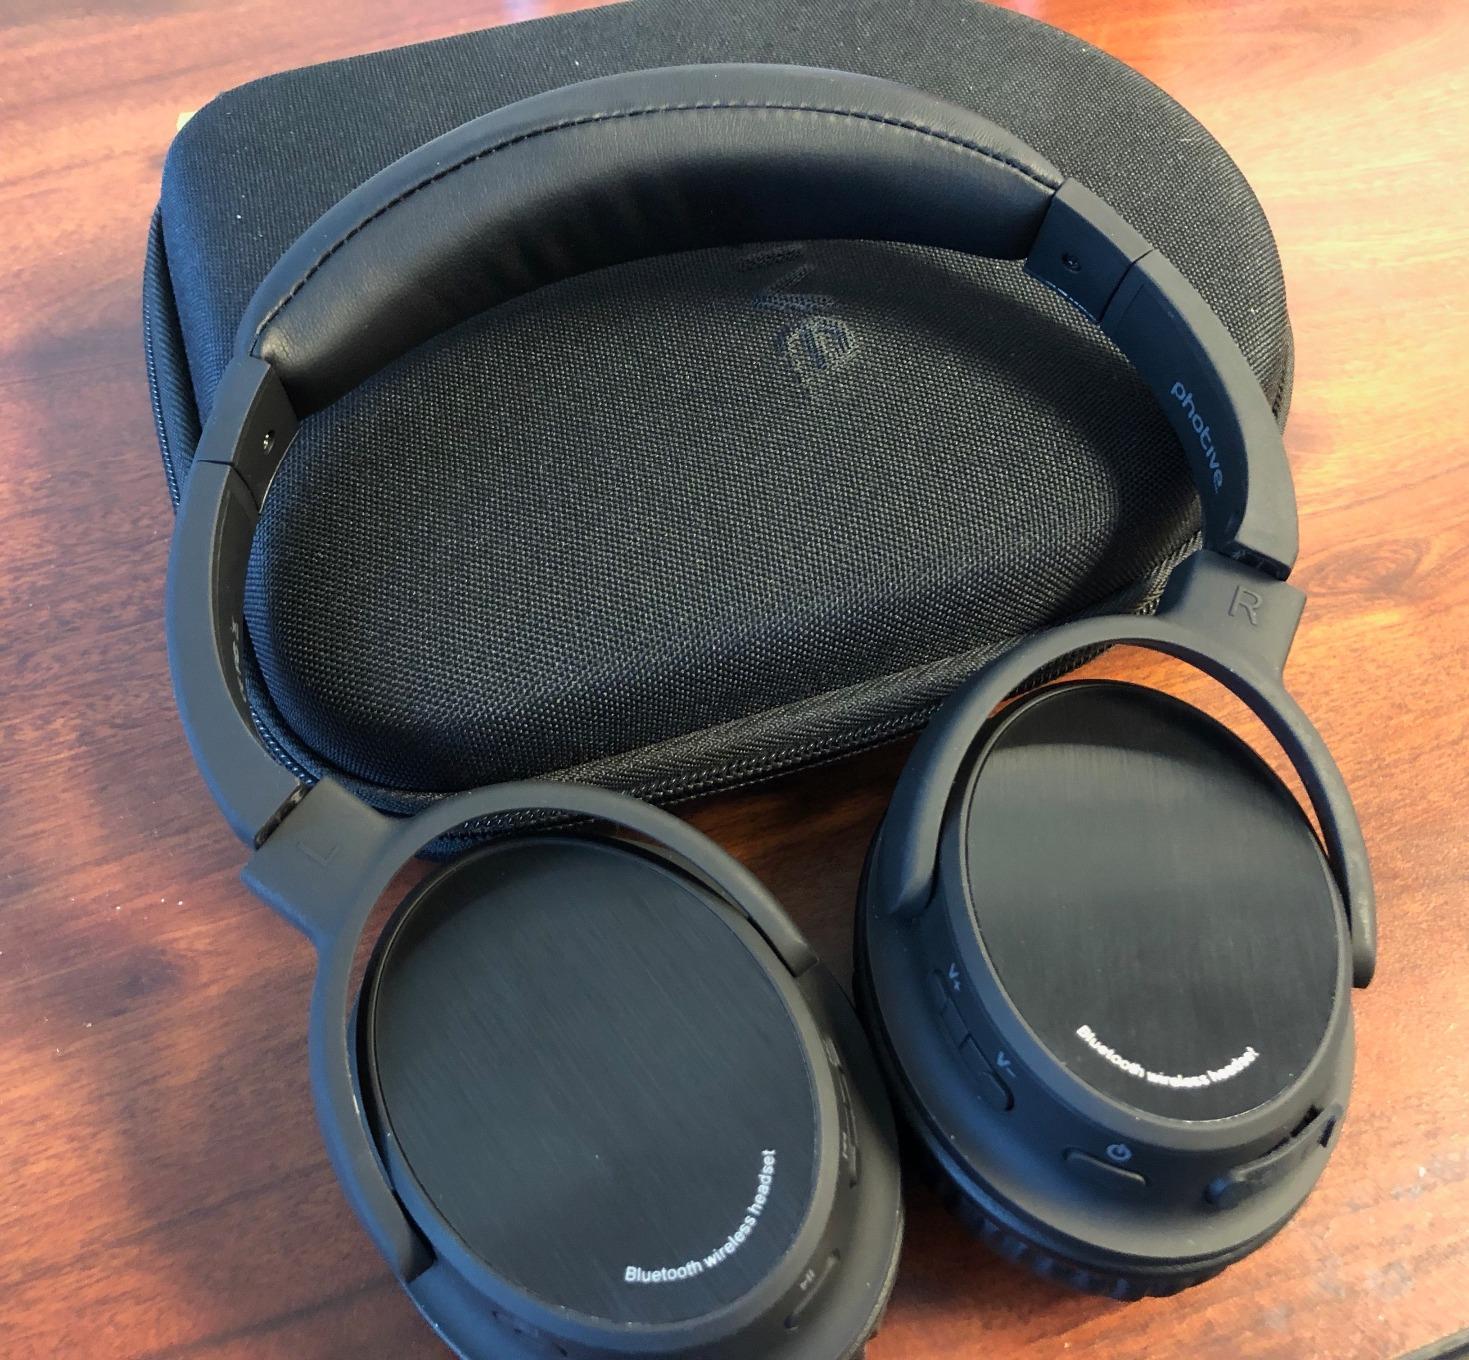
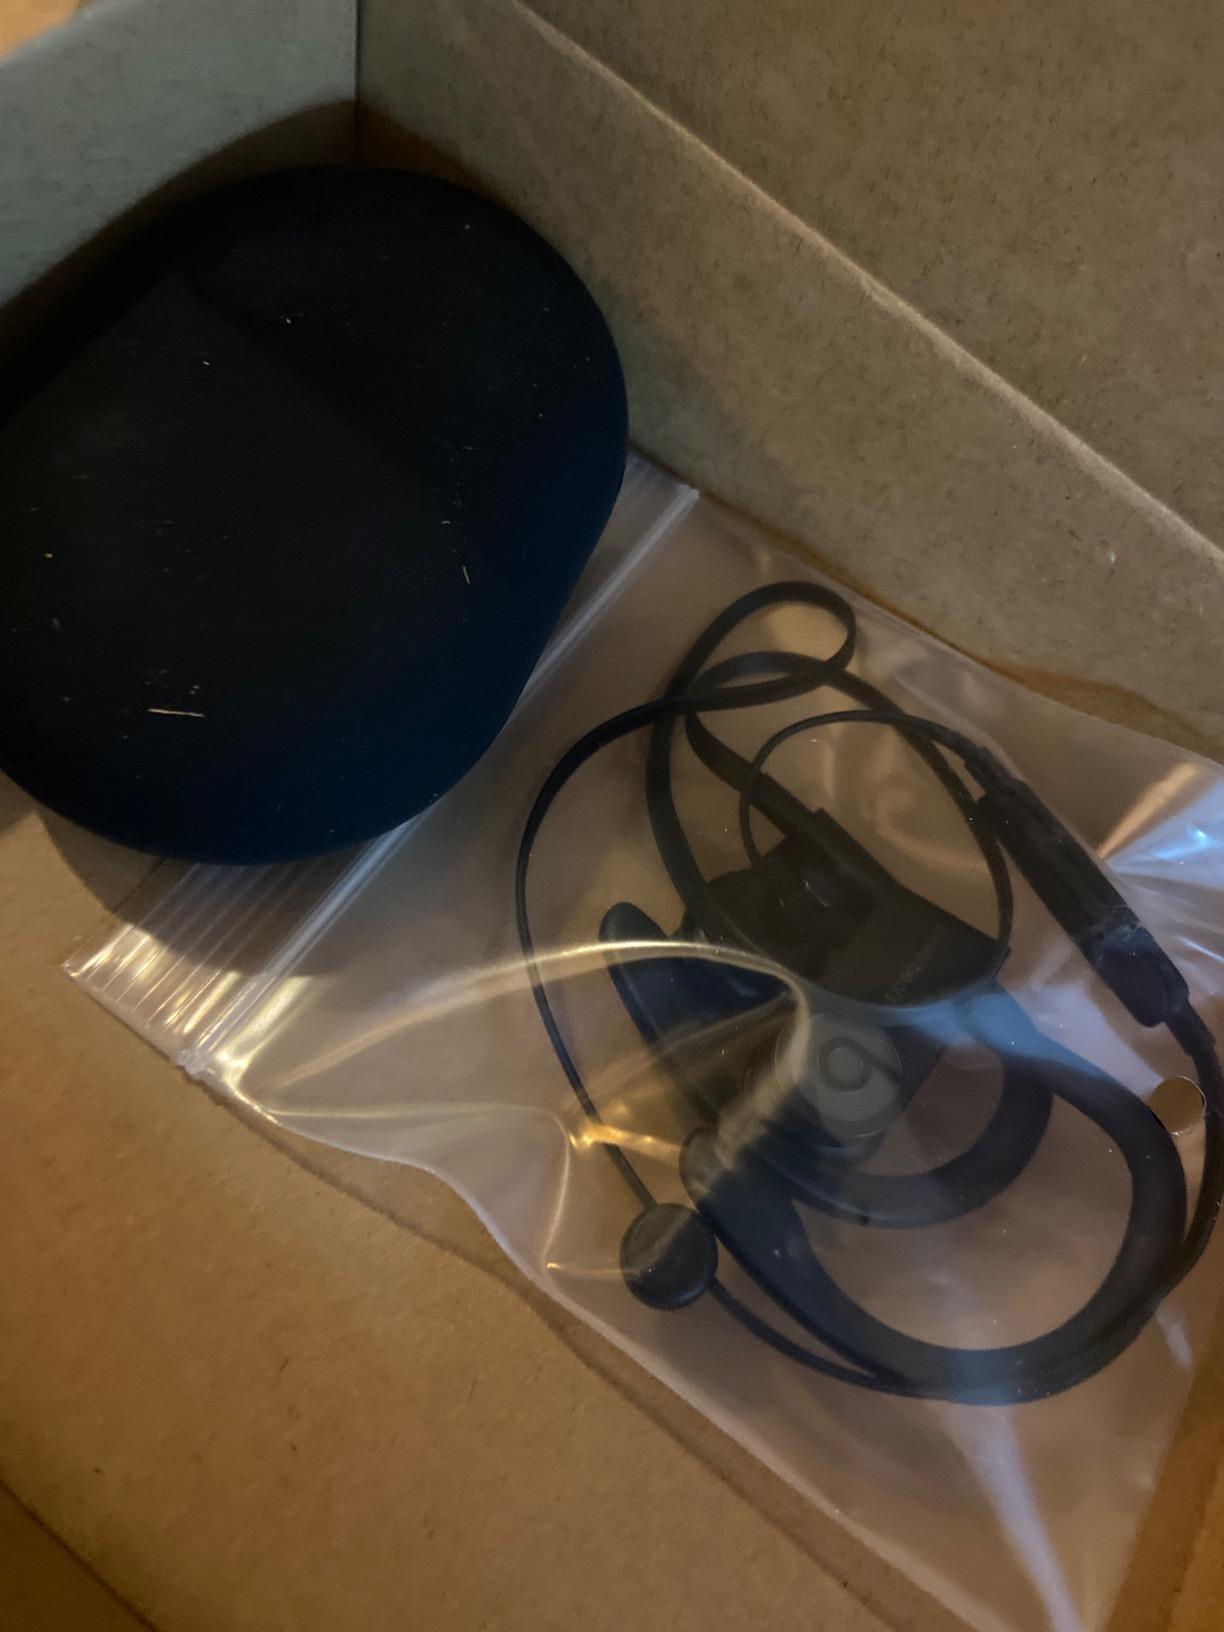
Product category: headphones
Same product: no